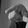
ASL letter: Q